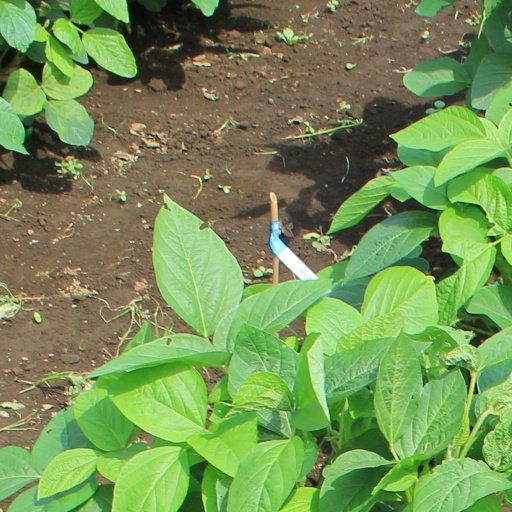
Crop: soybean